Ballarat line

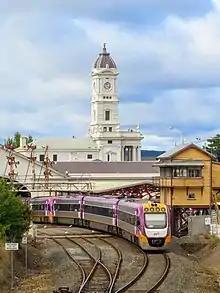
VLocity VL81 arriving into Ballarat

The Ballarat line is a regional passenger rail service operated by V/Line in Victoria, Australia. It serves 13 stations towards its terminus in Ballarat's western suburb of Wendouree via Melton and Bacchus Marsh. Services are operated primarily using V/Line VLocity diesel multiple unit sets in either 3- or 6-car configurations.